GWR 1000 Class 1014 County of Glamorgan

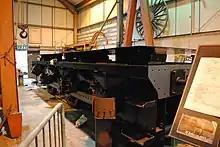
1014's tender inside Didcot Railway Centre's locomotive workshop.

In the past few years, much progress has been done to ensure that the locomotive is fully functionally in the near future. In 2019, its plates were completed. In 2020, two very important milestones were reached. In September 2020, it was announced that the tubeplates for the locomotive were completed. It was also announced that the locomotive will have a three-row super heater. The second milestone was announced on the 4th of November in 2020. That being that funding for the locomotive reached £980,000 in fundraising campaigns.